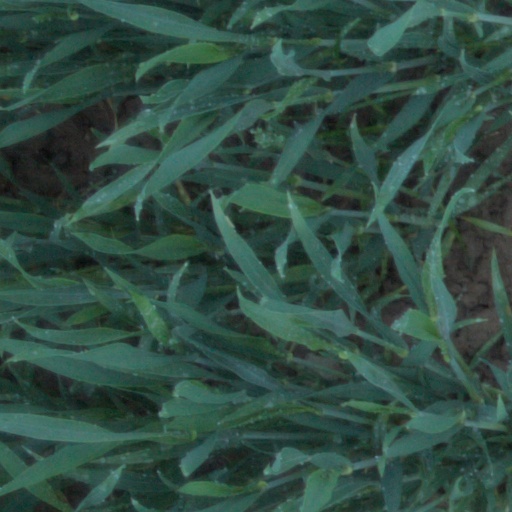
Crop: wheat